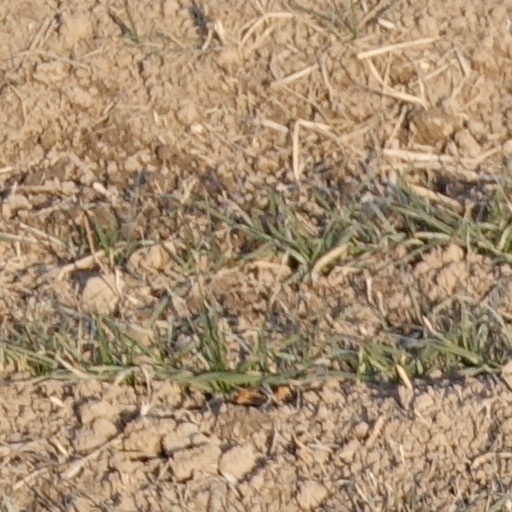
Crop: wheat